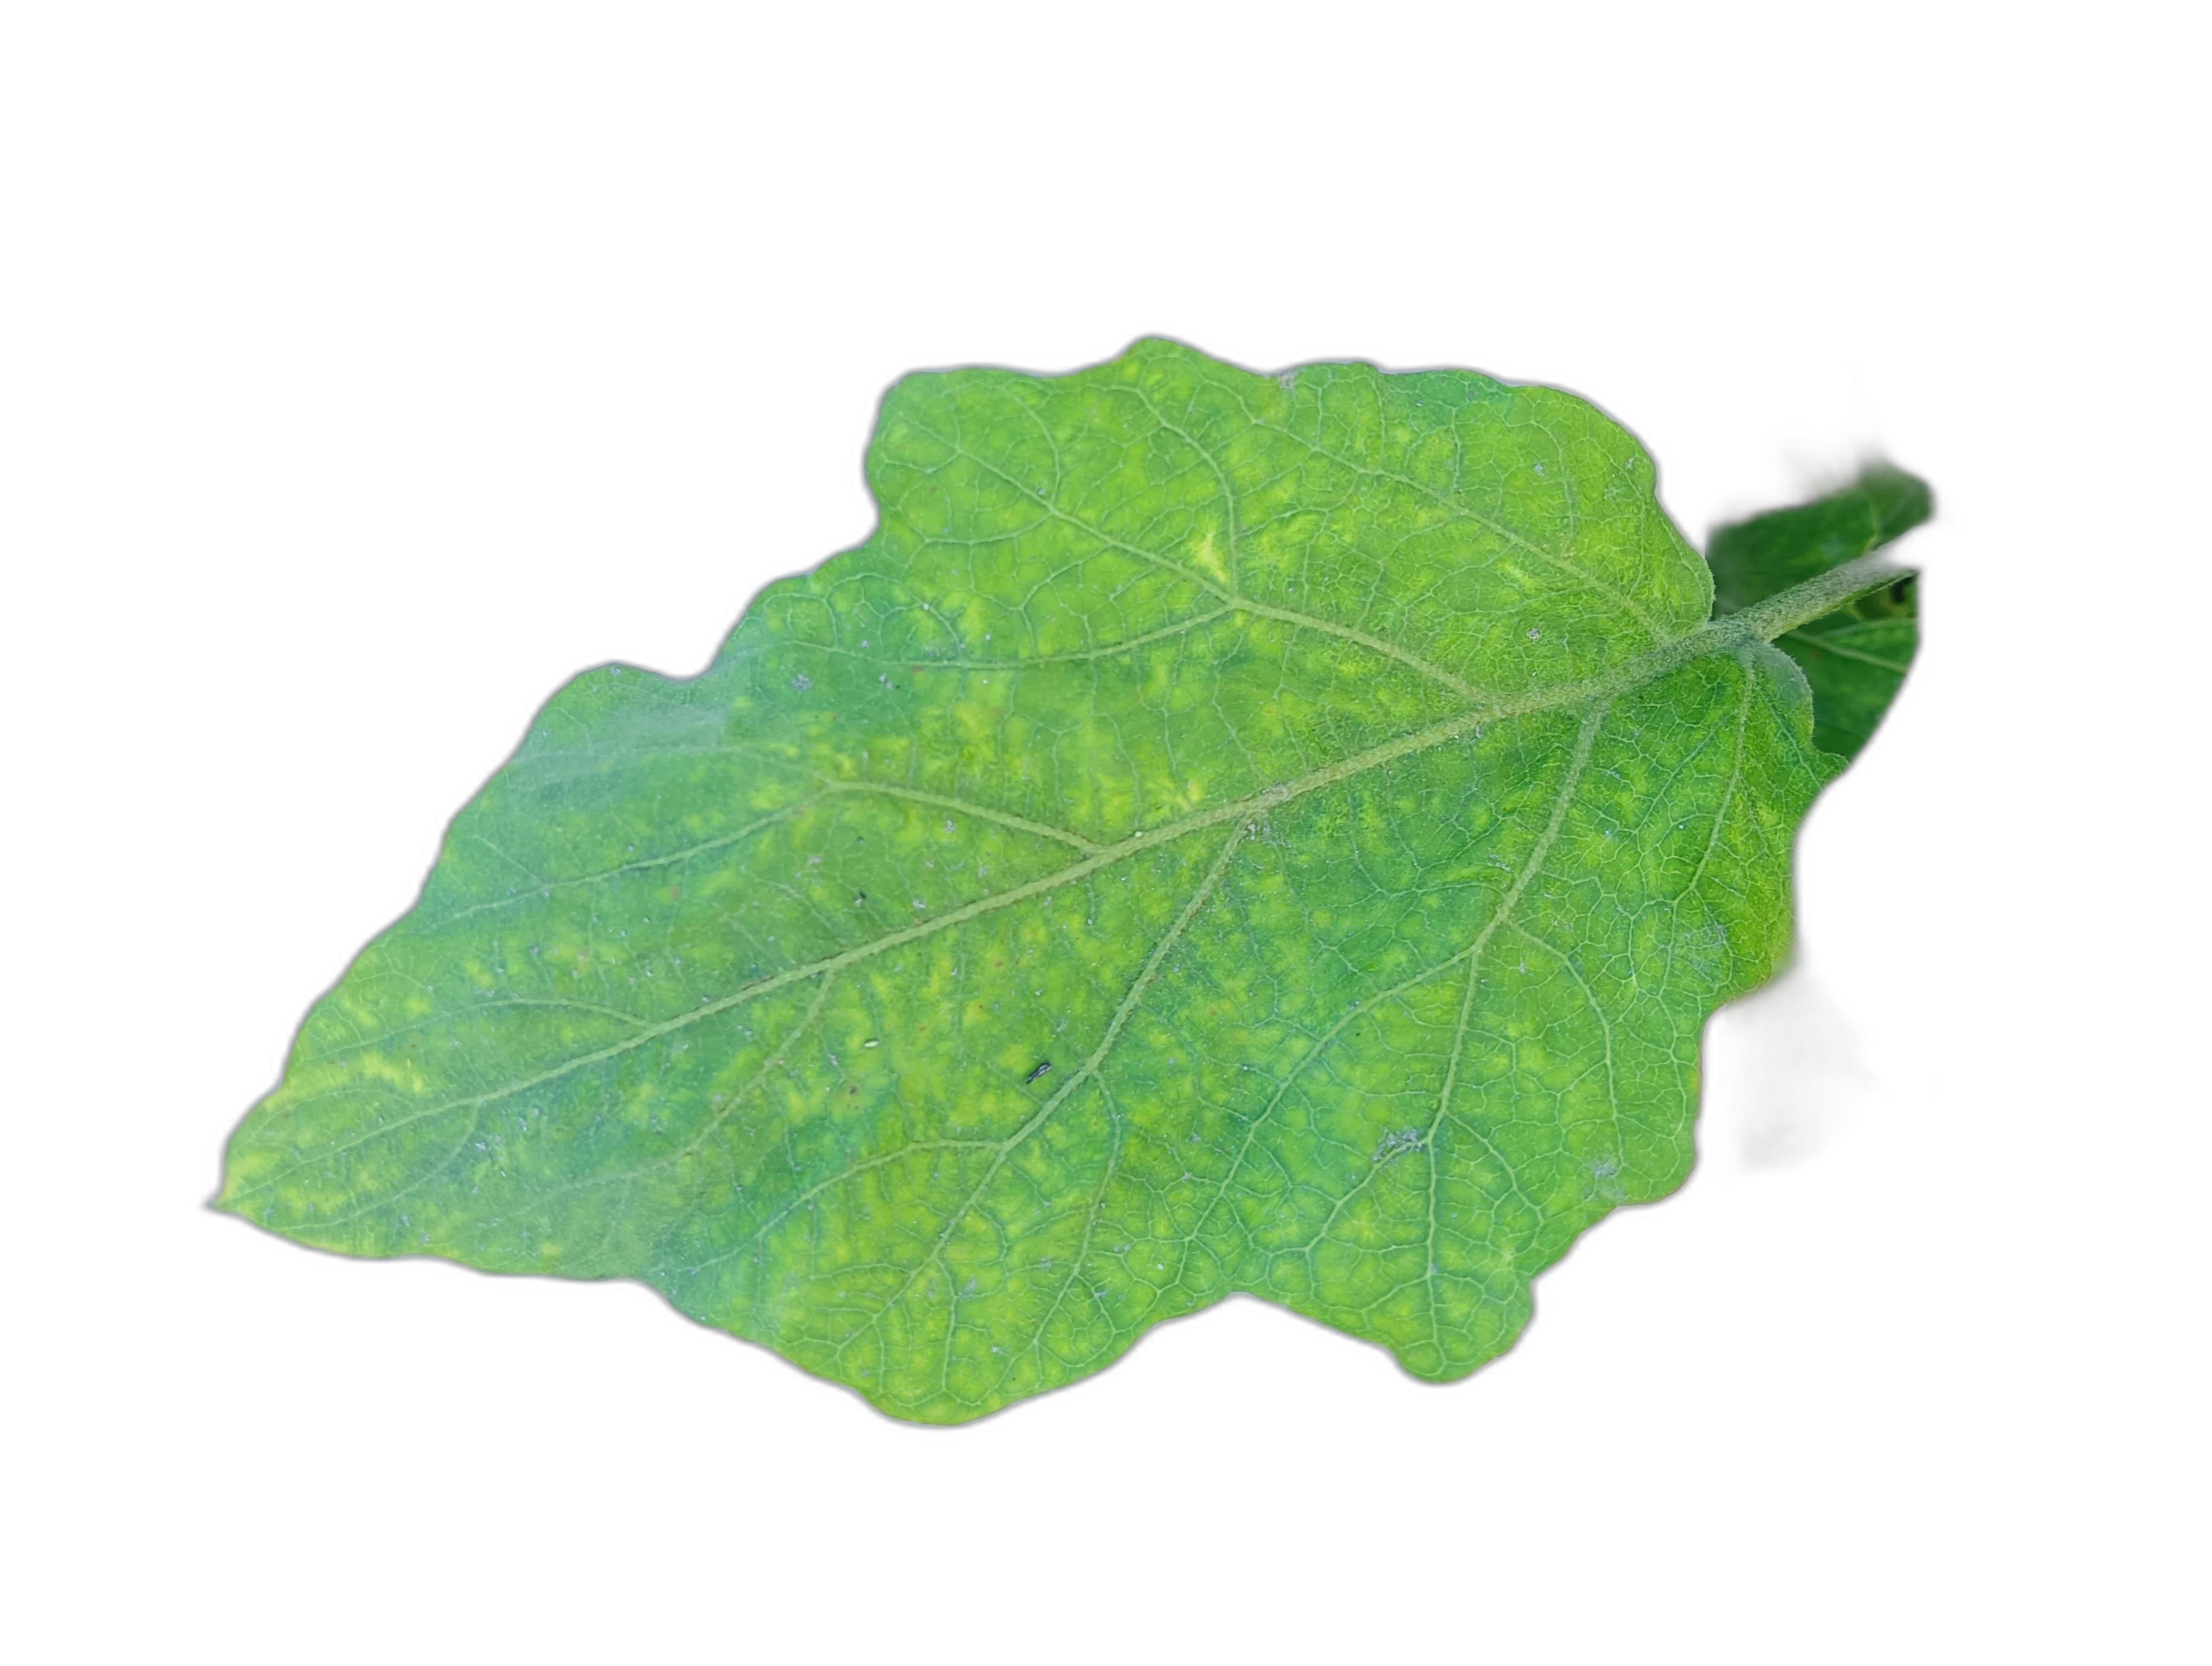
Label: Healthy Leaf